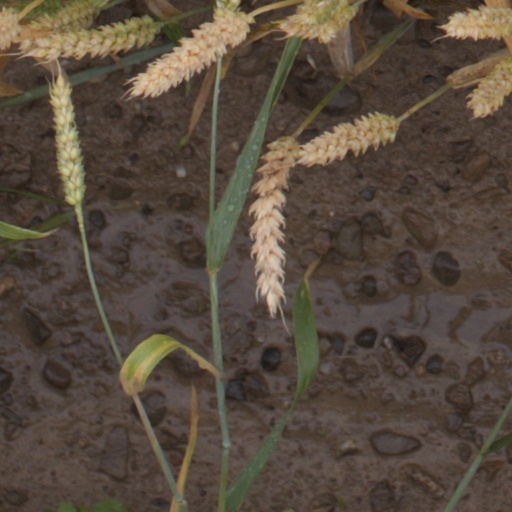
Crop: wheat